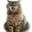
Label: cat